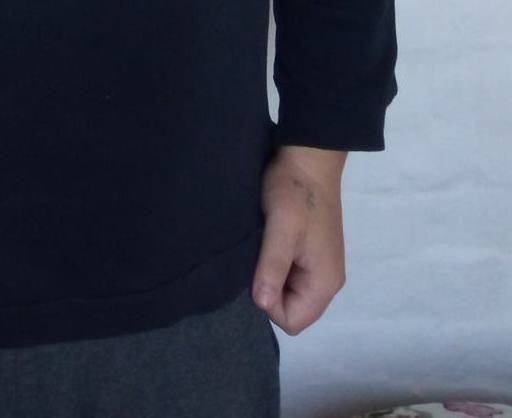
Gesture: no_gesture